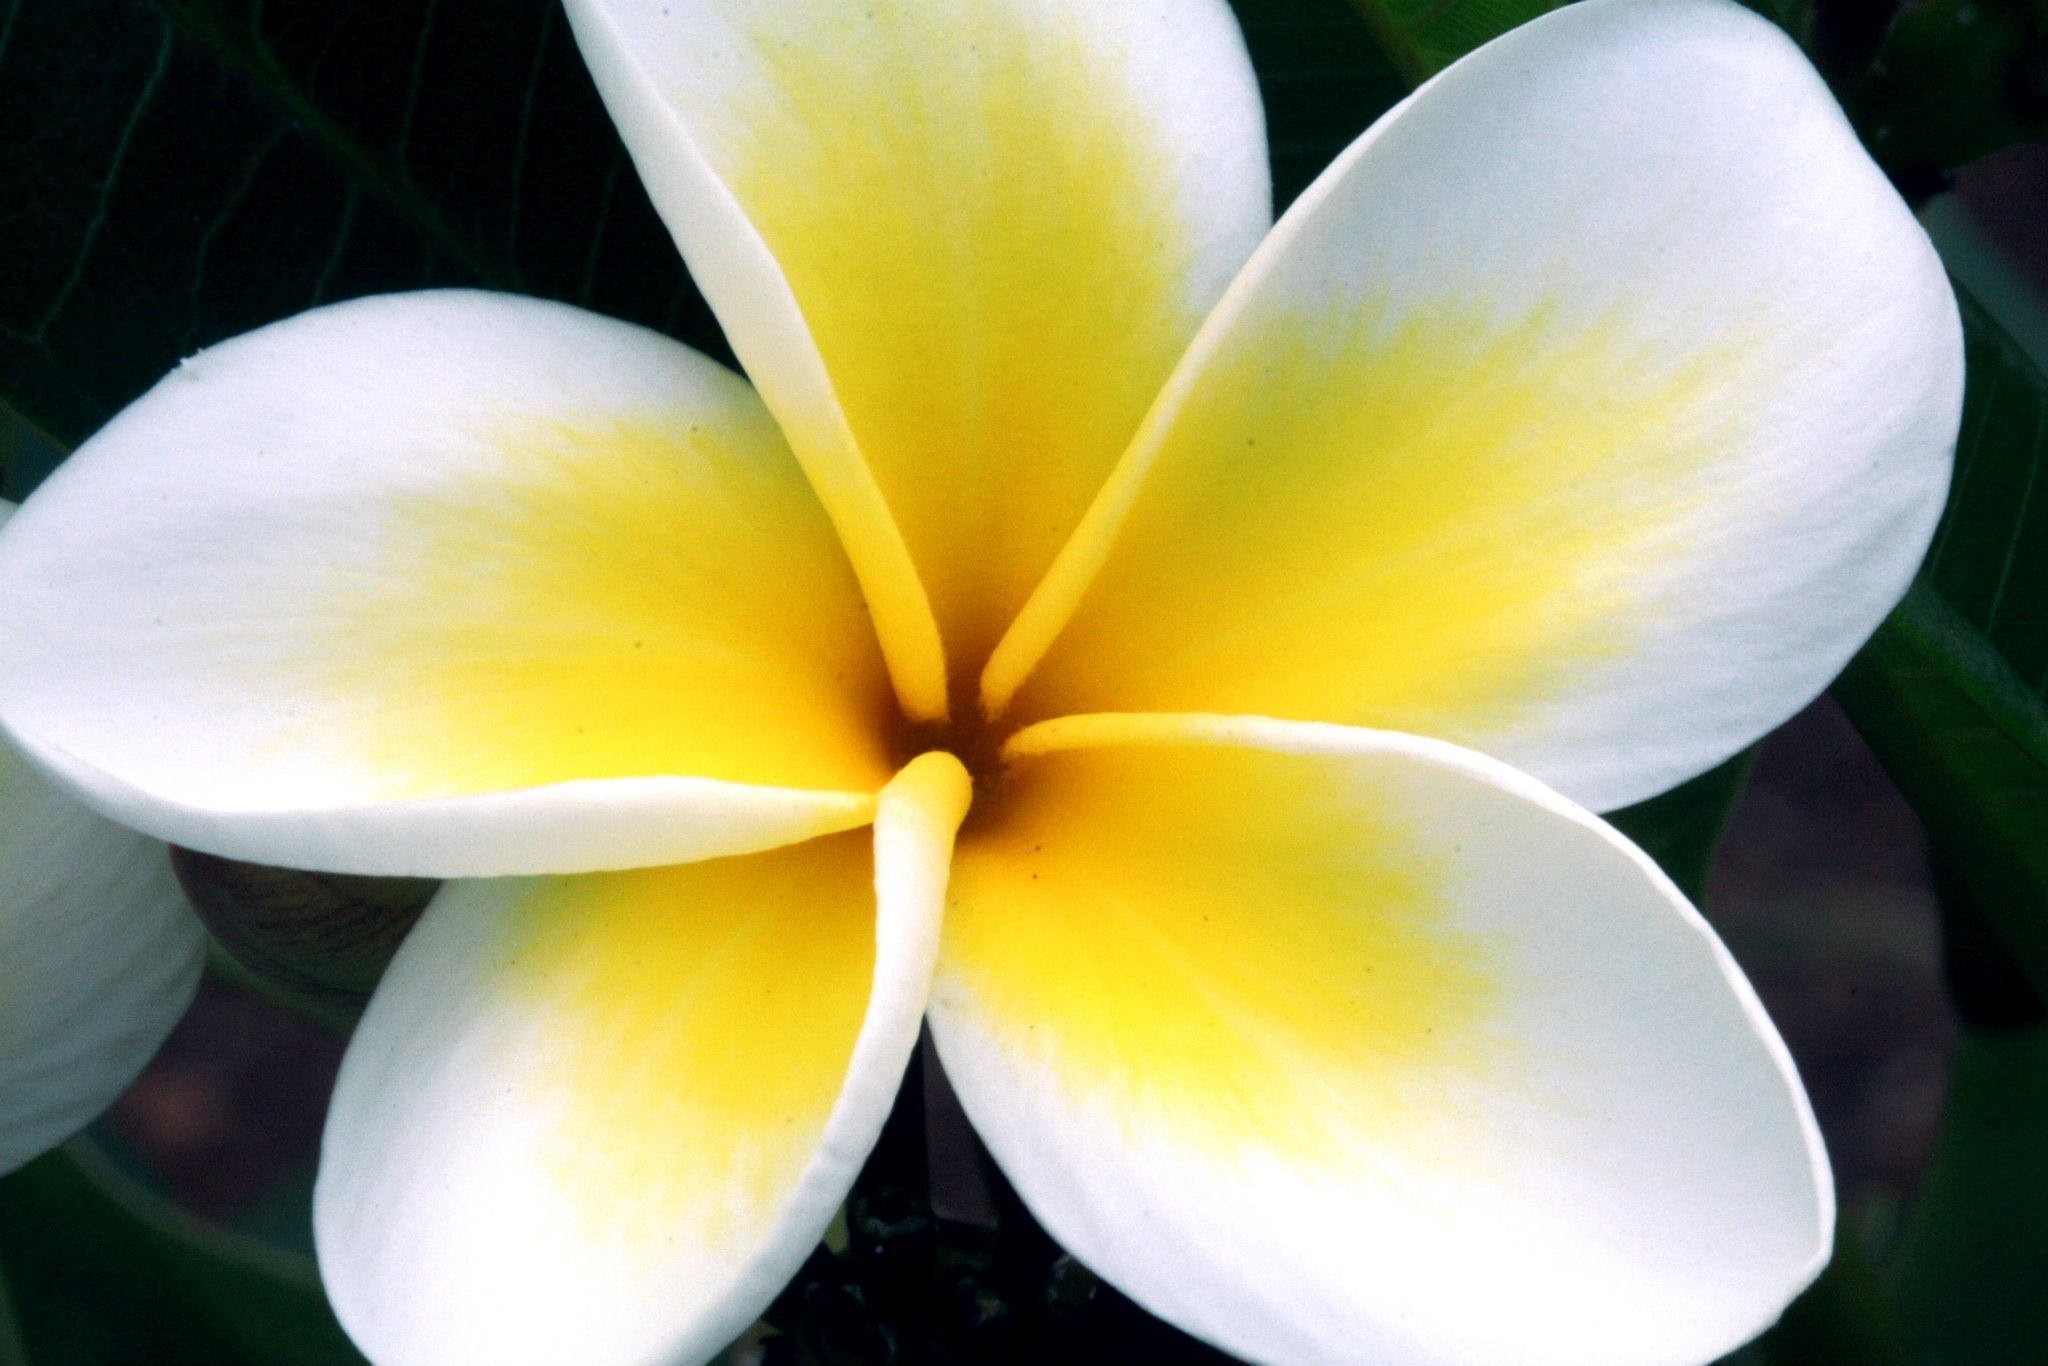
plant, flower, petal, yellow, flora, close up, crocus, macro photography, flowering plant, land plant, moth orchid